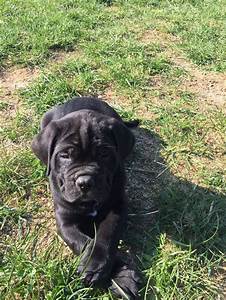
Label: cane